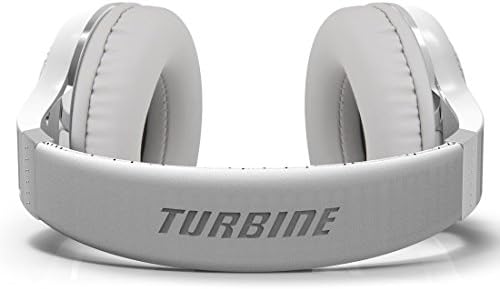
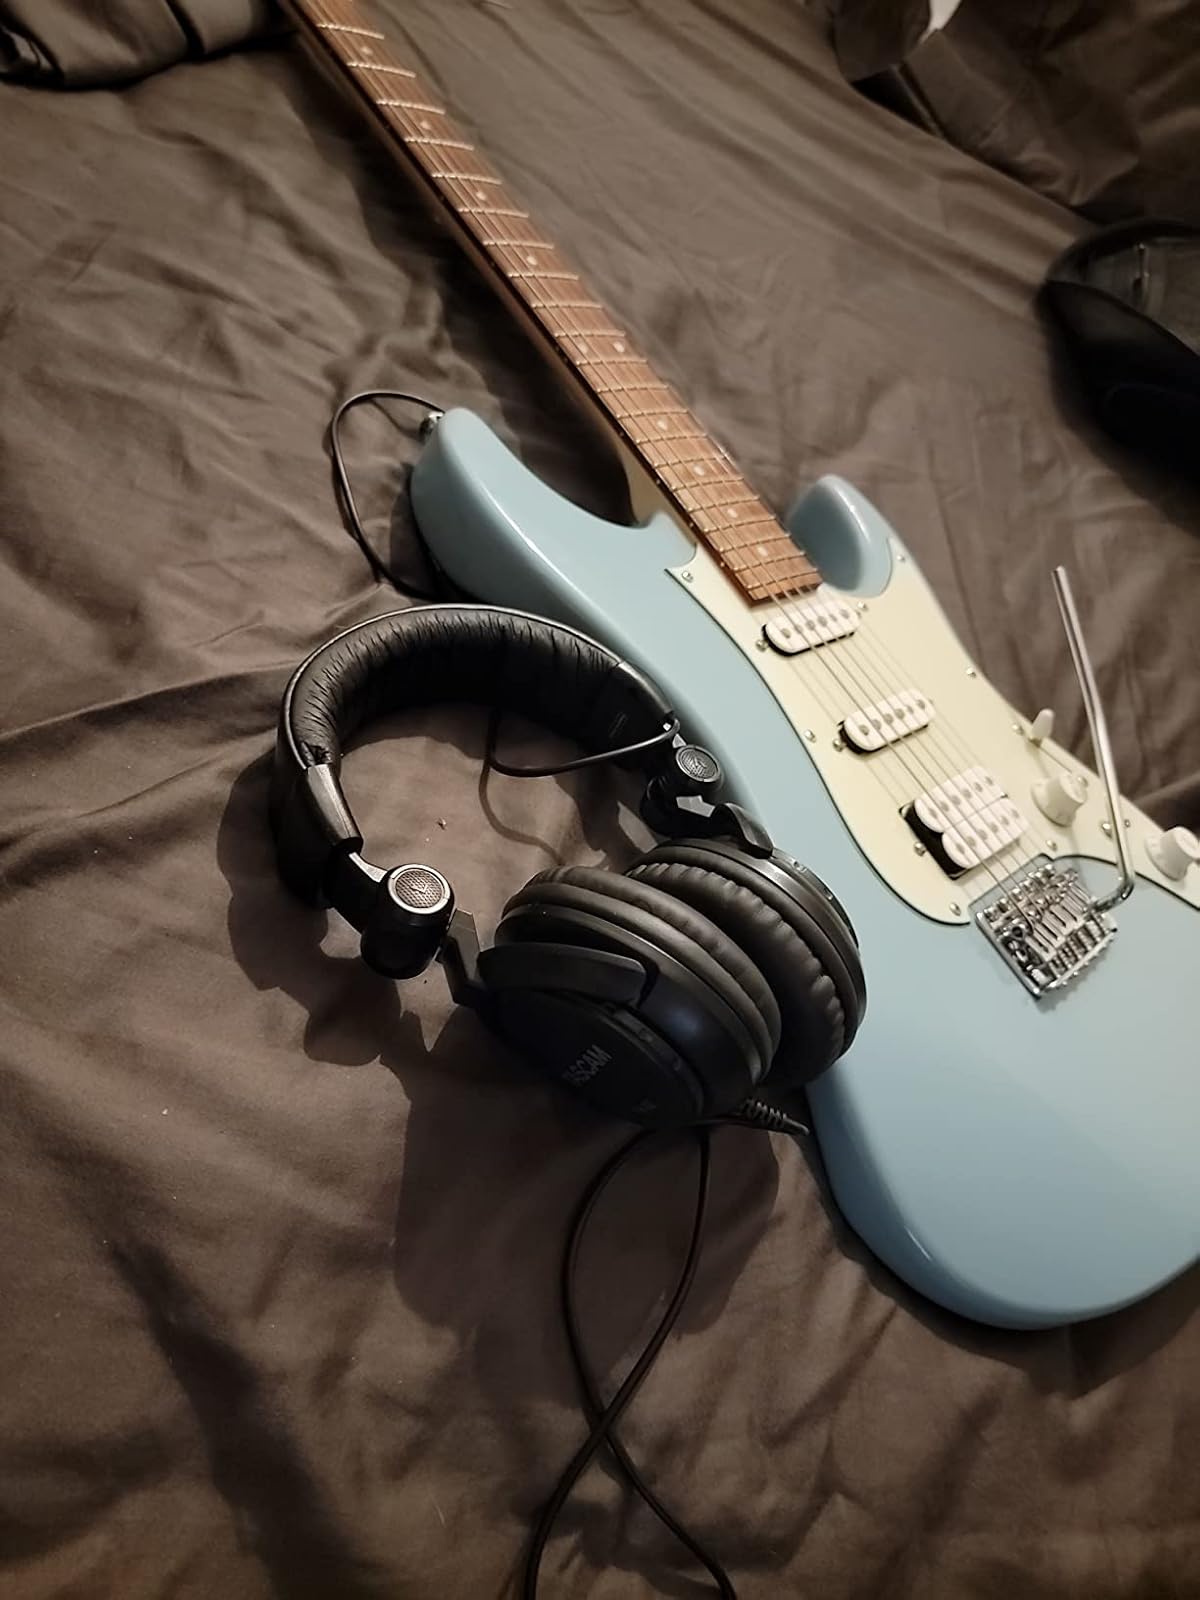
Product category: headphones
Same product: no